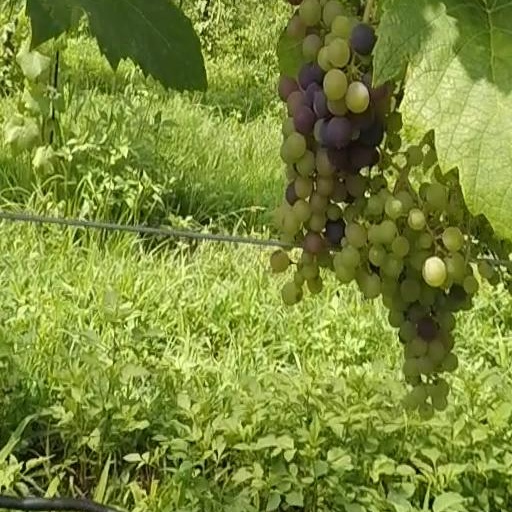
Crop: grape